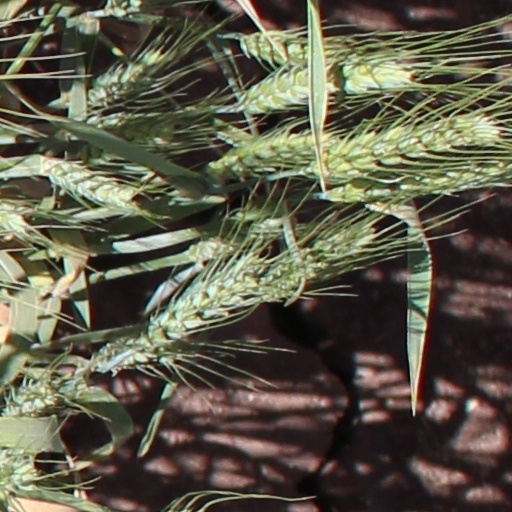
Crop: wheat